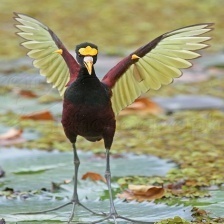
Species: NORTHERN JACANA
Scientific name: JACANA SPINOSA